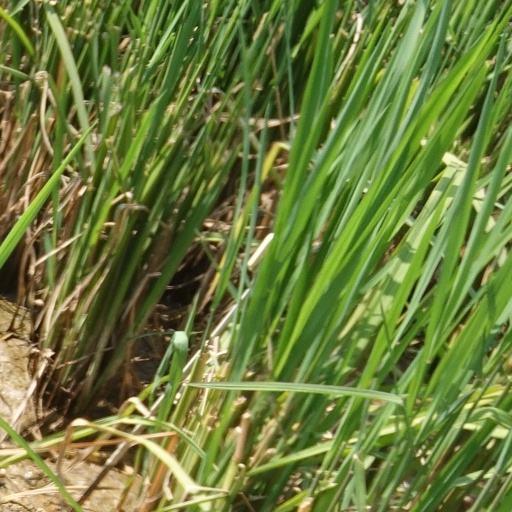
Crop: rice